Pied tamarin

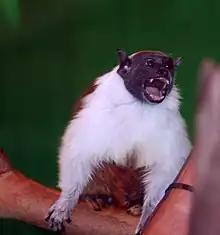
Pied tamarin in captivity

The pied tamarin (Saguinus bicolor), sometimes referred to as the Brazilian bare-faced tamarin, is a critically endangered species of primate found in a restricted area of the Brazilian Amazon Rainforest. It was named the mascot of Manaus, Brazil in 2005. The species is endangered due to the increasing size of the city of Manaus, which is encroaching on their native habitat.